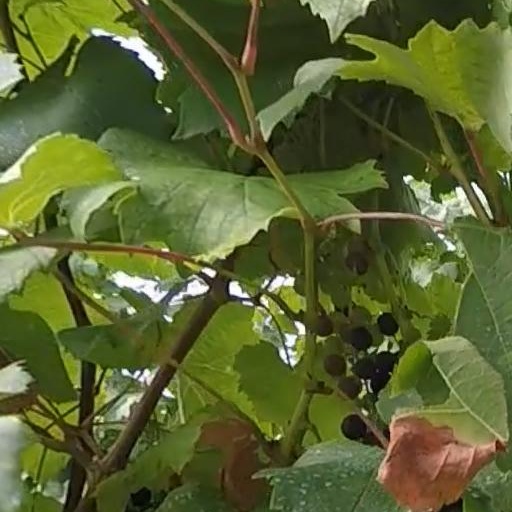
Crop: grape